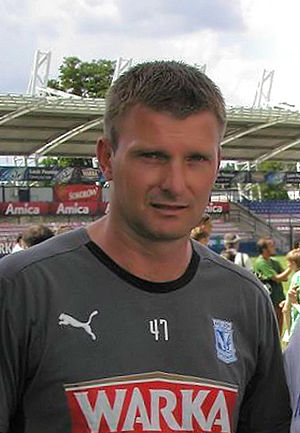
Andrzej Juskowiak
Andrzej Mieczysław Juskowiak er en tidligere polsk fodboldspiller, der spillede som angriber. Han var på klubplan tilknyttet blandt andet Lech Poznań i hjemlandet, portugisiske Sporting Lissabon og tyske VfL Wolfsburg og Borussia Mönchengladbach.